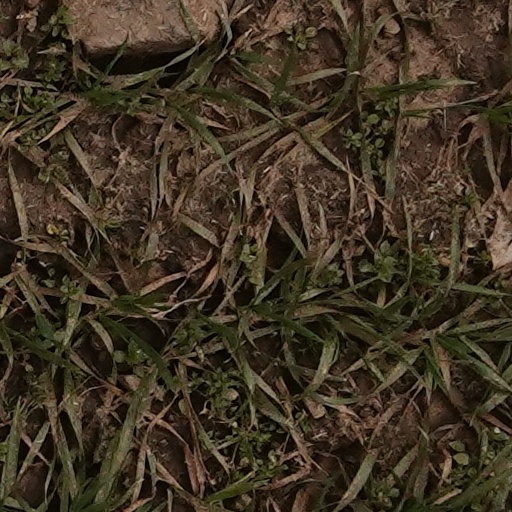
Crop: wheat